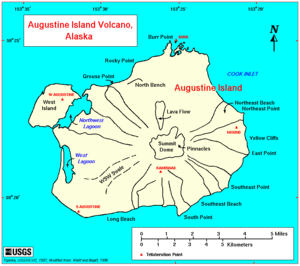
L'Augustine est une île constituée d'un volcan située aux États-Unis, en Alaska. Baigné par le golfe de Cook, ce stratovolcan compte parmi les plus actifs et les plus jeunes d'Alaska. Ses éruptions voient la croissance de dômes de lave qui explosent et s'éboulent et donnent alors naissance à des panaches volcaniques et des nuées ardentes. Périodiquement, de grands effondrements de l'édifice se produisent et peuvent alors conduire à la formation de tsunamis. Situé à l'écart des zones habitées, le seul véritable danger de ce volcan est le rejet des cendres volcaniques dans l'atmosphère qui peuvent perturber le trafic aérien représenté par les lignes aériennes reliant la façade orientale de l'Asie à l'Amérique du Nord.